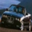
Label: automobile